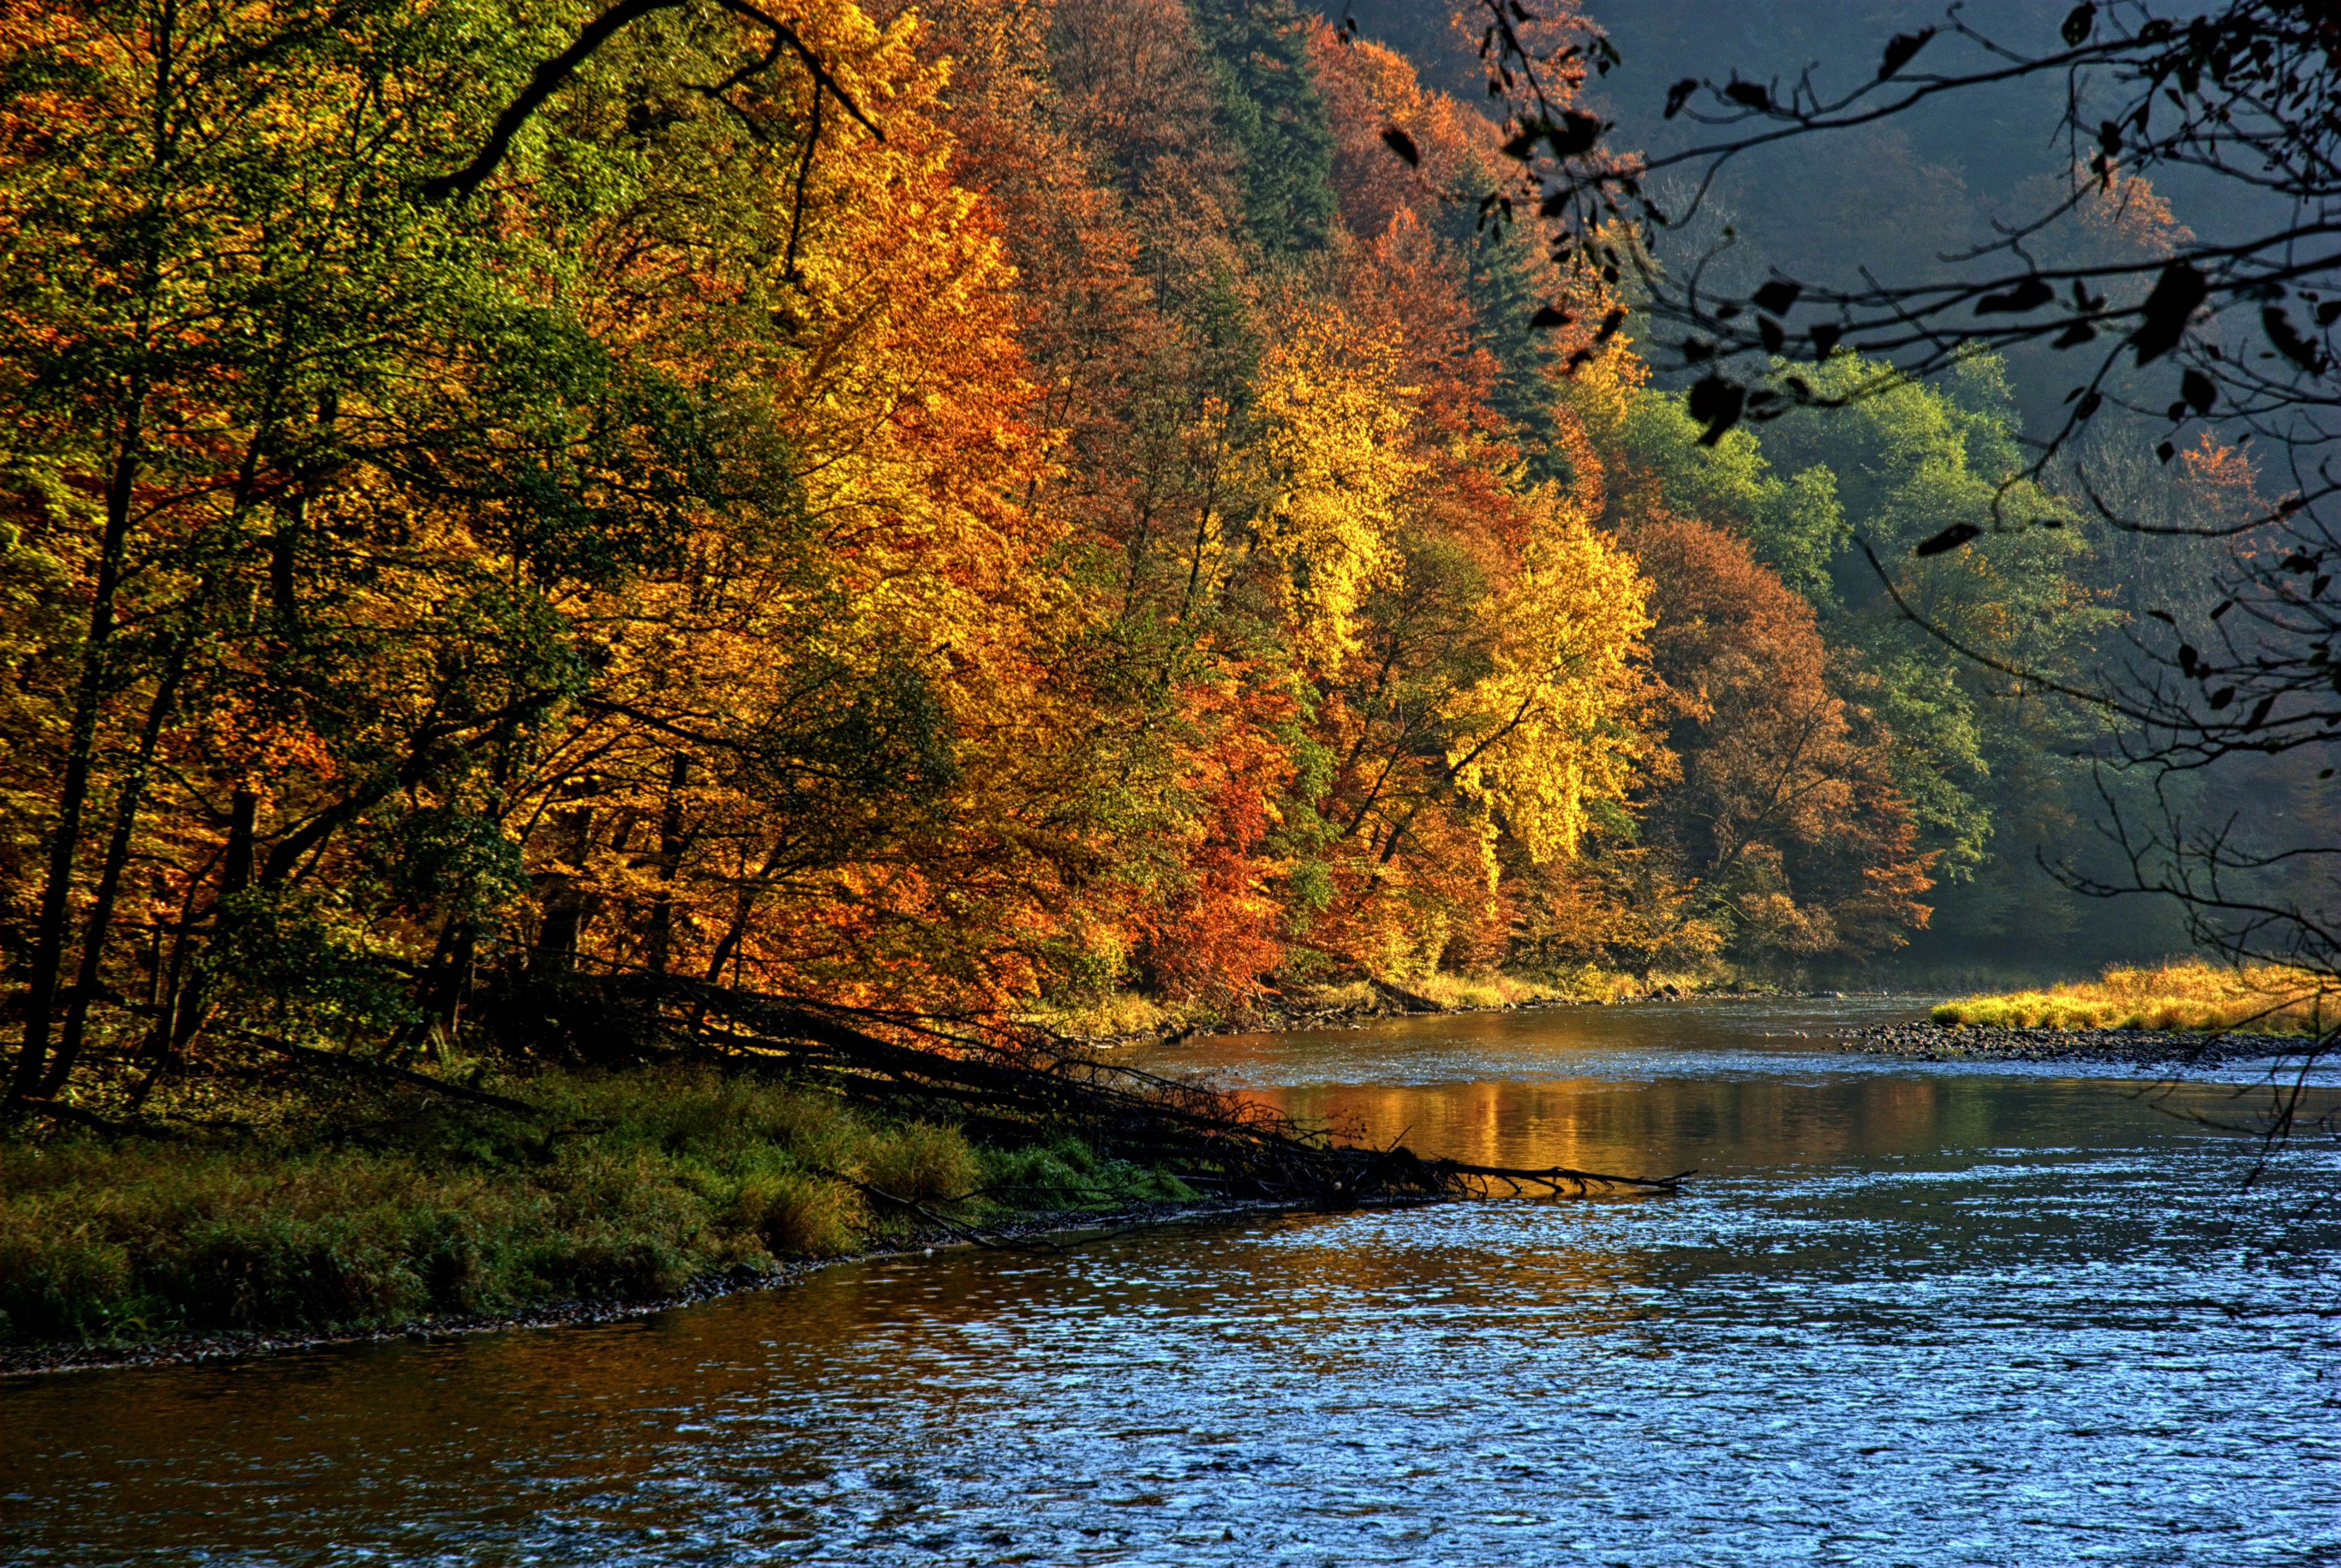
beach, landscape, tree, water, nature, forest, wilderness, plant, morning, leaf, flower, lake, view, river, pond, foliage, stream, green, reflection, autumn, tourism, season, colors, poland, woodland, autumn leaves, pieniny, dunajec, rafting, woody plant